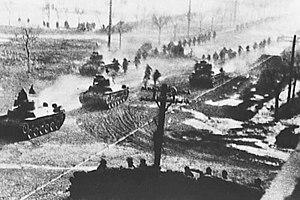
Le Type 97 Chi-Ha Kai était un char moyen utilisé par l'Armée impériale japonaise durant la Seconde Guerre mondiale. C'est l'évolution du char antérieur Type 97 Chi-Ha. Ce char est considéré comme le meilleur char japonais à avoir combattu durant la guerre du Pacifique.